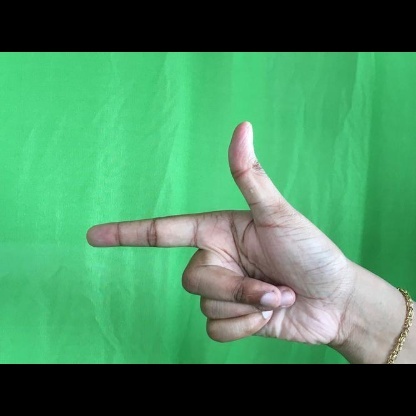
Mudra: Chandrakala